Flodder

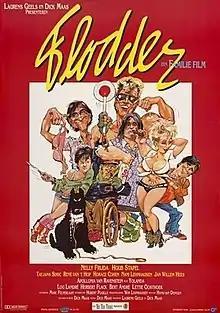
Theatrical release poster

Flodder is a 1986 Dutch comedy film written and directed by Dick Maas, and produced by First Floor Features. It is the first film in the "Flodder" franchise and is followed by two more films and a spin-off series. The film follows an anti-social, dysfunctional family who move to an affluent, upper-class neighbourhood as part of a social experiment which results in mayhem as the Flodder family refuses to adapt.